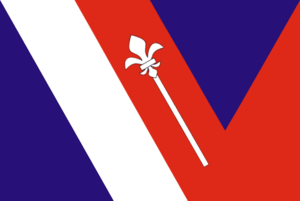
Bzenec est une ville du district de Hodonín, dans la région de Moravie-du-Sud, en République tchèque. Sa population s'élevait à 4 361 habitants en 2019.